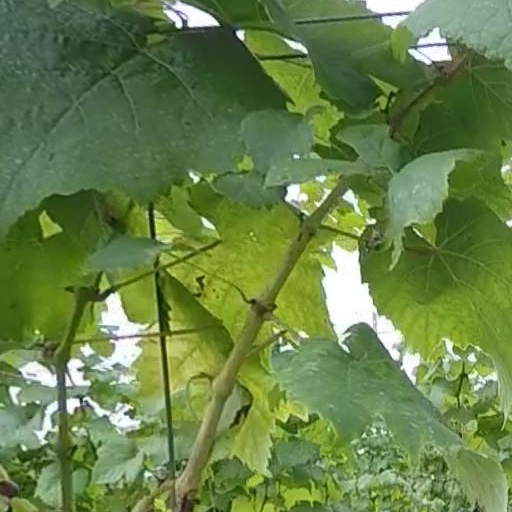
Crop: grape